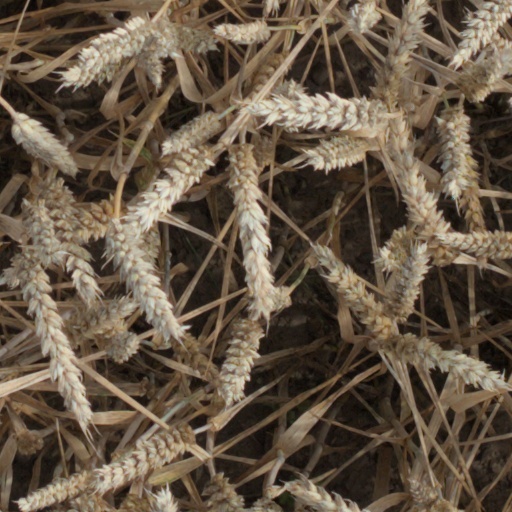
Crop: wheat